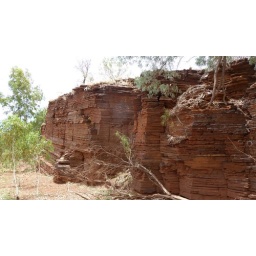
Lunchspot today in the Hamersley Range with massive white gums and a cool rock stratigraphy on the cliff face